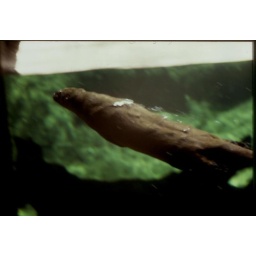
265 Otter under water through glass